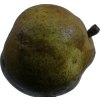
Label: pear